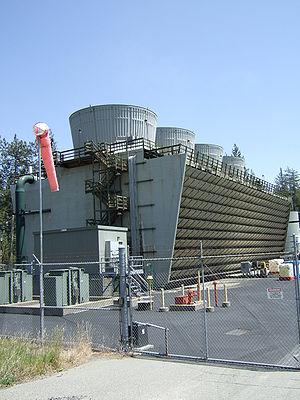
The Geysers est un ensemble de centrales géothermiques situé à 116 km au nord de San Francisco en Californie. C'est le plus grand centre de géothermie au monde ; il a fourni 634 MW en moyenne en 2016. The Geysers est constitué de 15 centrales électriques différentes qui utilisent la vapeur de 327 puits. La Calpine Corporation gère et possède 13 des 15 installations. Les deux autres installations sont gérées par la Northern California Power Agency.